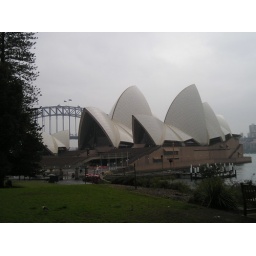
Opera house &amp;amp; Harbour bridge in the back round